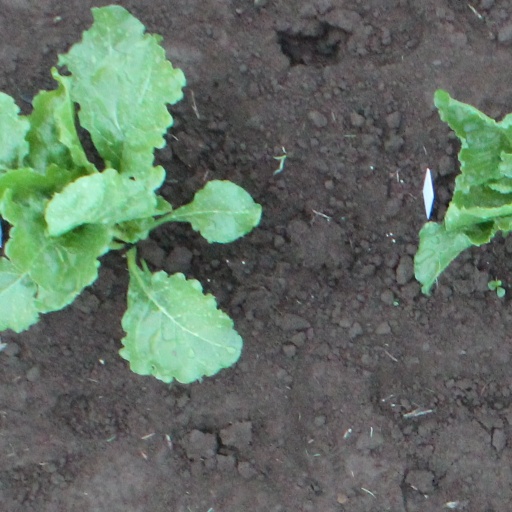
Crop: sugar beet